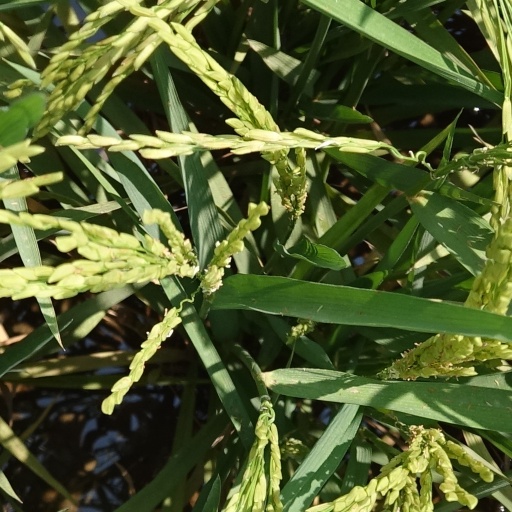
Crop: rice